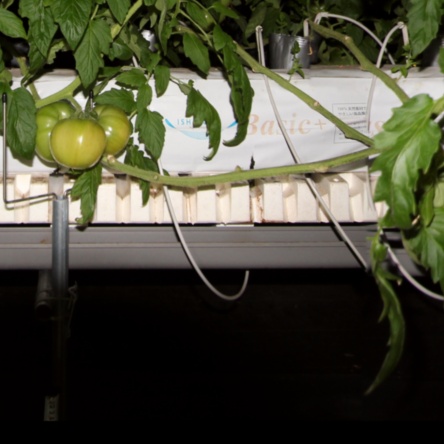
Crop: tomato